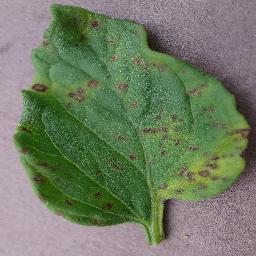
Label: Tomato___Septoria_leaf_spot